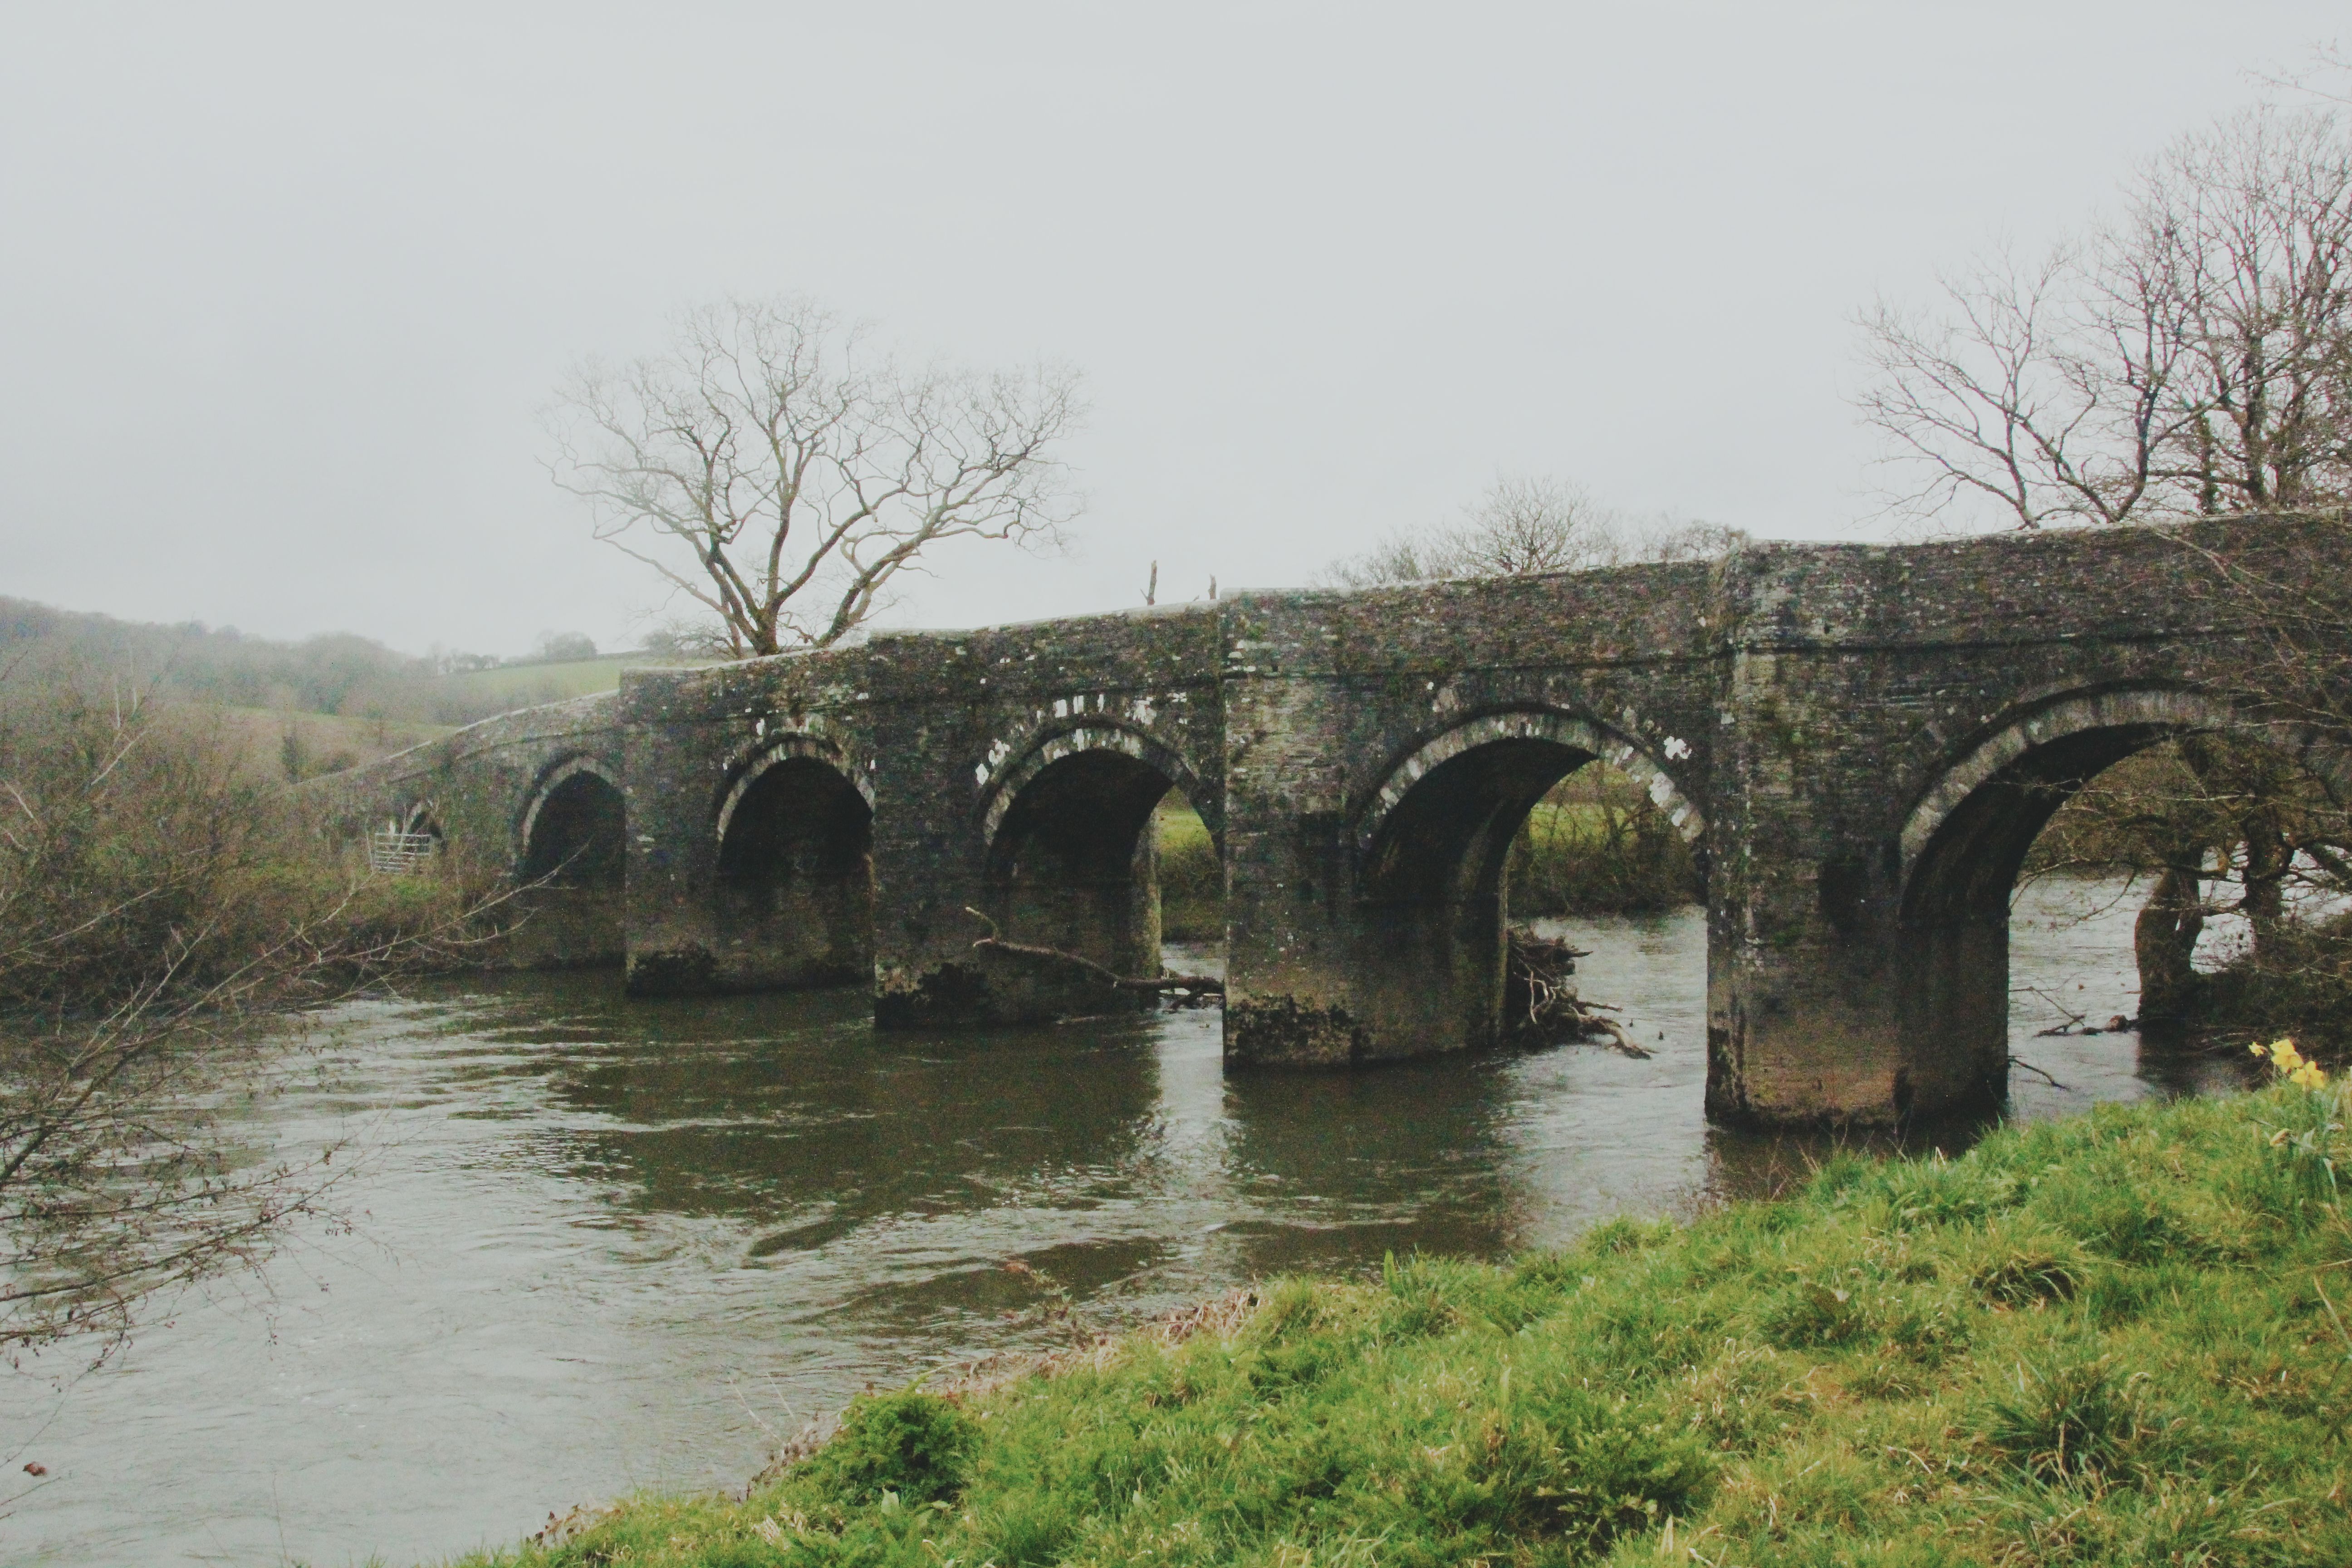
old, bridge, stone, water, river, arch bridge, Humpback bridge, viaduct, aqueduct, atmospheric phenomenon, devil's bridge, watercourse, tree, bank, waterway, grass, arch, architecture, rural area, nonbuilding structure, concrete bridge